Gusty Bausch

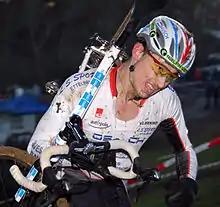
Gusty Bausch, 2008

Gusty Bausch (born 25 February 1980) is a Luxembourgish cyclo-cross cyclist. He represented his nation in the men's elite event at the 2016 UCI Cyclo-cross World Championships in Heusden-Zolder.